Article Two of the United States Constitution

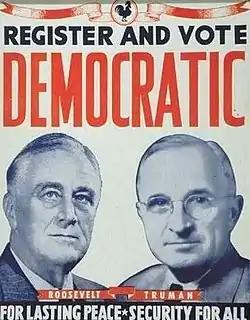
In this 1944 poster, Franklin Roosevelt (left) successfully campaigned for a fourth term. He was the only president who served more than two terms.

At the time of taking office, the President must be: